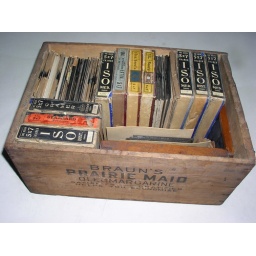
Over 200 glass negatives, some in original boxes, some in paper sleeves, some loose